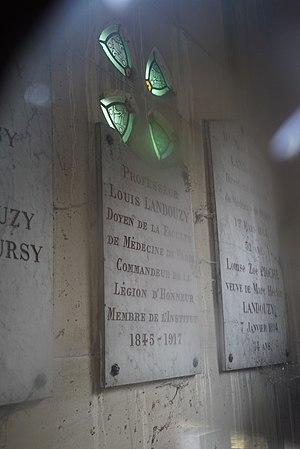
vue des plaques Landouzy.
Théophile Joseph Louis Landouzy, né à Reims le 27 mars 1845 et mort à Paris le 10 mai 1917, est un médecin et neurologue français.